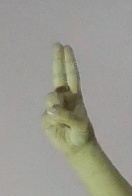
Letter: taa